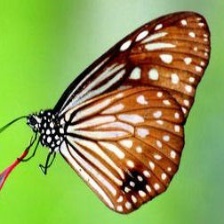
Species: CHESTNUT